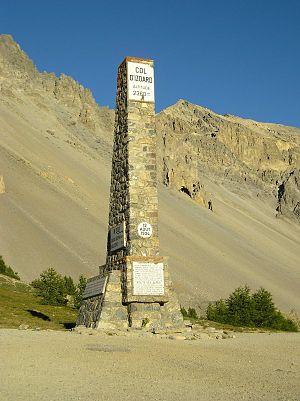
Gino Bartali, né le 18 juillet 1914 à Ponte a Ema, près de Florence, et mort le 5 mai 2000 dans la même ville, est un coureur cycliste italien. Professionnel de 1935 à 1954, il est considéré comme l'un des meilleurs coureurs de tous les temps.
Le col d'Izoard, ou col de l'Izoard, est situé dans les Hautes-Alpes, au nord-ouest du massif du Queyras, à une altitude de 2 362 m. Il relie Briançon, au nord-ouest, à Château-Ville-Vieille, au sud-est. La route D 902 qui le franchit est fermée à la circulation automobile de novembre à mai-juin entre les hameaux de Brunissard sur la commune d'Arvieux, et Le Laus sur la commune de Cervières.
Cette liste présente les plus hauts cols routiers des Alpes françaises, classés par altitude, dont au moins un des deux accès est revêtu.
L'Embrunman, anciennement connu sous l'orthographe d'Embrun Man, est un triathlon très longue distance qui se court autour d'Embrun, dans les Hautes-Alpes, en France. Les triathlètes doivent y enchaîner 3,8 km de natation, 186 km de vélo avec un passage au sommet du col d'Izoard et un marathon avant de franchir la ligne d'arrivée, ce qui représente une distance totale de 232 kilomètres. L'épreuve, par les dénivelés qu'elle propose, tant dans sa partie cyclisme que course à pied, est réputée pour être l'une des plus difficiles au monde.